White Chamber

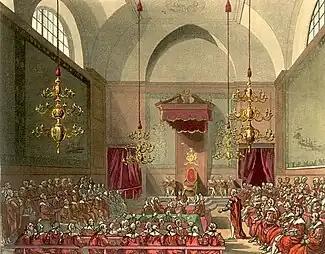
The White Chamber housing the House of Lords, c. 1809

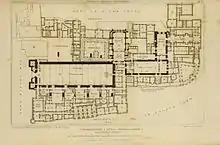
Plan of the Palace of Westminster in 1834, showing the position of the White Chamber, south (right) of Westminster Hall, and perpendicular to St Stephen's Chapel and the Painted Chamber to the east (top)

The White Chamber was part of the medieval Palace of Westminster. Originally a dining hall, and then the location for the Court of Requests, it was the meeting place of the House of Lords from 1801 until it was gutted by fire in 1834. Re-roofed, it was the temporary home of the House of Commons until 1851, when it was pulled down for the building of the new Palace of Westminster.